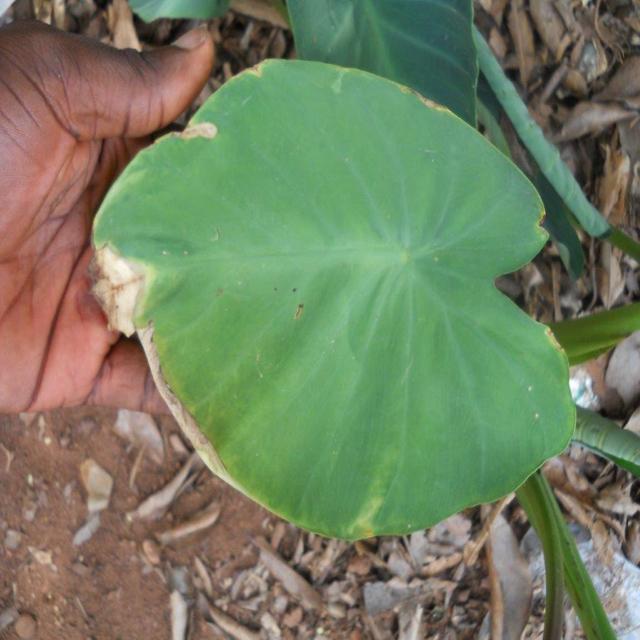
Label: Early_Blight